Saad Assis

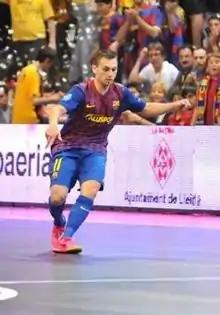
Saad Assis in 2014

Saad Assis (born 26 October 1979), is a Brazilian futsal player who plays for FC Barcelona Futsal as an Ala.